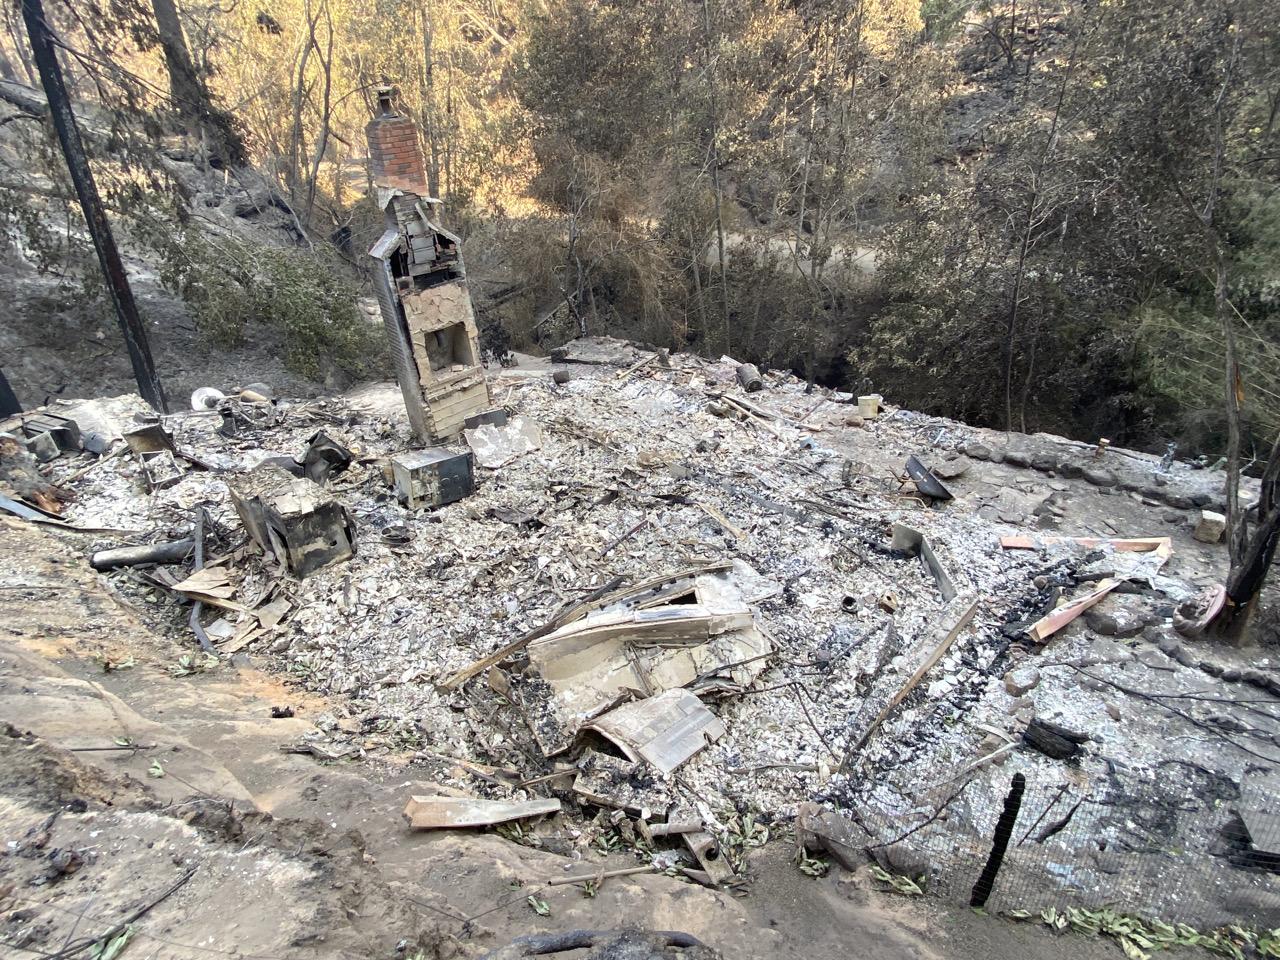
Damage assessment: destroyed